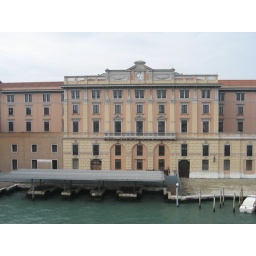
the building right in front of our window very cool